Thomas Collins (British politician)

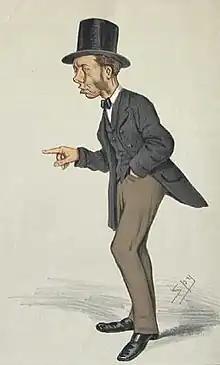

Thomas Collins (1825 – 26 November 1884) was a Conservative Party politician in England.